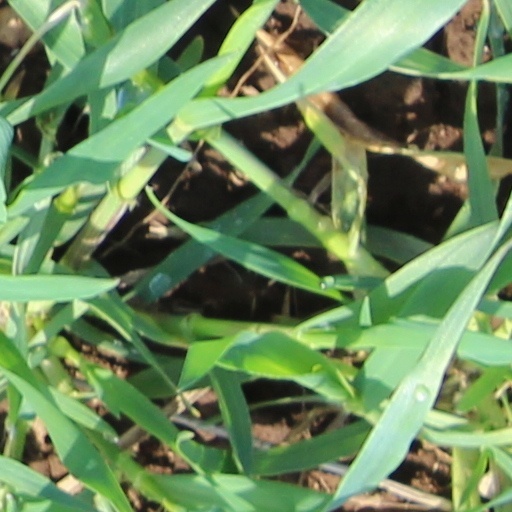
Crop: wheat